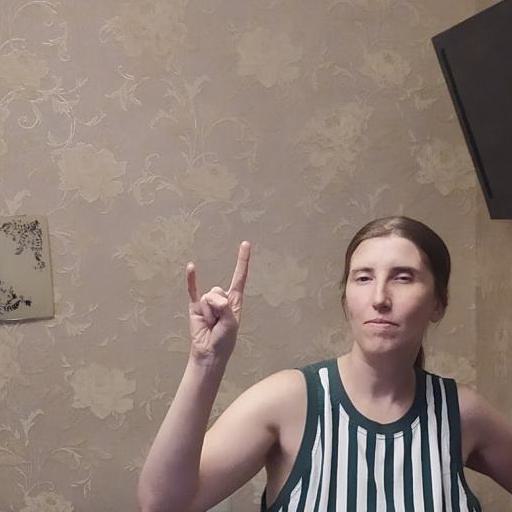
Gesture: rock